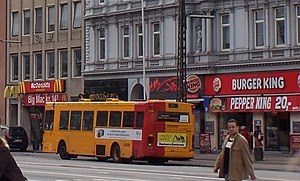
Det danske køkken / Historisk udvikling / 1980'erne
Burger King og McDonald's på Vesterbrogade i København
Vesterbrogade, København
Det danske køkken betegner bl.a. mad, madlavning, madkultur og kogekunst i Danmark. Grundlaget for maden er de fødevarer, der lader sig fange, samle eller dyrke i landet. Naturlige og klimatiske forhold i Danmark giver disse levnedsmider deres præg. Desuden påvirkes madlavningen af den landbrugmæssige, samfundsmæssige og tekniske udvikling, hvilket gør det nødvendigt af skelne mellem historisk og nutidig madkultur. Ikke mindst har international kulturudveksling, fødevareimport og -eksport ændret madvanerne i Danmark gennem tiden.